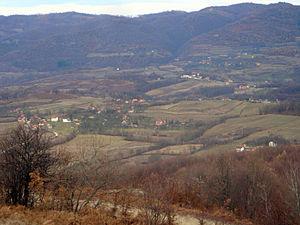
Popovac est un village de Bosnie-Herzégovine. Il est situé dans la municipalité de Čelinac et dans la République serbe de Bosnie. Selon les premiers résultats du recensement bosnien de 2013, il compte 190 habitants.